Gabriel Kielland

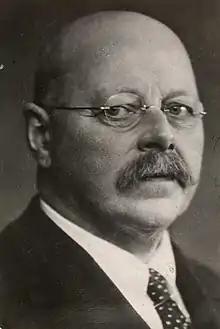
Gabriel Kielland, ca.  1930–1935.  From the City History Collection at the Oslo Museum.

Gabriel Kielland (6 July 1871 – 28 September 1960) was a Norwegian Painter, architect and designer.